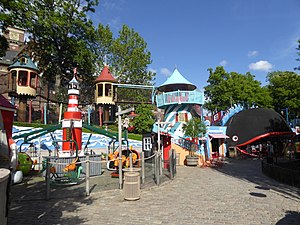
Rasmus Klump / Historie
Tivoli åbnede i 2010 legepladsen Rasmus Klumps Verden.
"Rasmus Klump er en dansk tegneserie, skabt af Carla og Vilhelm Hansen, der fortæller om de eventyr, Rasmus Klump og hans venner oplever. Rasmus Klump optræder altid i røde smækbukser med hvide polkaprikker og rejser jorden rundt på ""Det gode skiv Mary"", som han og vennerne byggede i det første album.